Blytheville, Arkansas

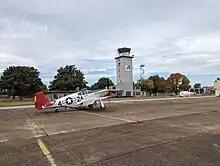
The control tower of the Arkansas Aeroplex (former Blytheville Air Force Base) in 2023.

James Sanders was elected as the mayor of Blytheville in 2011. He was the first African-American to serve in that position. After James Sanders’ retirement in 2023, local accountant and veteran Melissa Logan was elected as the city’s first female black mayor.